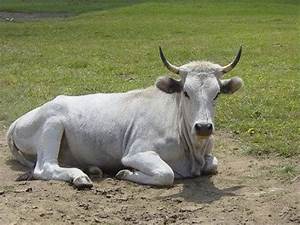
Label: mucca